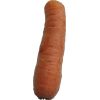
Label: Carrot 1